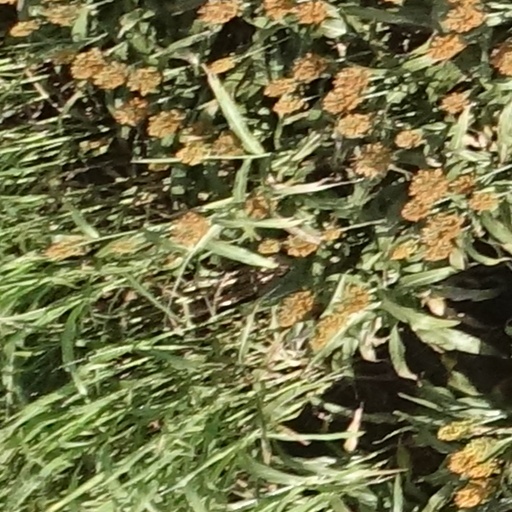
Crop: sorghum